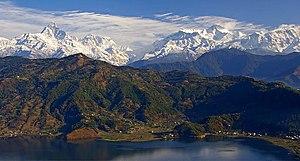
Le lac Phéwa, aussi connu sous les noms de Phéwa Tal ou lac Féwa, est un lac népalais situé à Pokhara et Sarankot. C’est le second plus grand lac du Népal. Son altitude est de 915 m, sa superficie est d’environ 4,43 km² avec une profondeur moyenne d’environ 8,6 m et de 19 m au maximum.
La vallée de Pokhara est la seconde plus large vallée de la région montagneuse du Népal. S'étendant dans le district de Kaski, dans l'Ouest du pays, elle se trouve à 203 km de la vallée de Katmandou. Elle comprend notamment les villes de Pokhara et Leknath. Pokhara est l'une des principales villes du Népal et la vallée est, comme celle de Katmandou, extrêmement sensible aux tremblements de terre à cause de sa terre argileuse et de son potentiel de liquéfaction du sol.
L'aire de conservation de l'Annapurna est la plus grande aire protégée du Népal. Sa superficie est de 7 629 km² et couvre le massif de l'Annapurna dont l'altitude varie de 790 m à 8 091 m. L'aire de conservation recouvre plusieurs districts du Népal : Manang, Mustang, Kaski, Myagdi et Lamjung. Cette aire de conservation est un bon sujet d'étude dans les domaines de la géologie, la glaciologie et la géomorphologie. Second site touristique du Népal, l'Annapurna permet également l'étude du développement rapide du tourisme et de l’urbanisation.